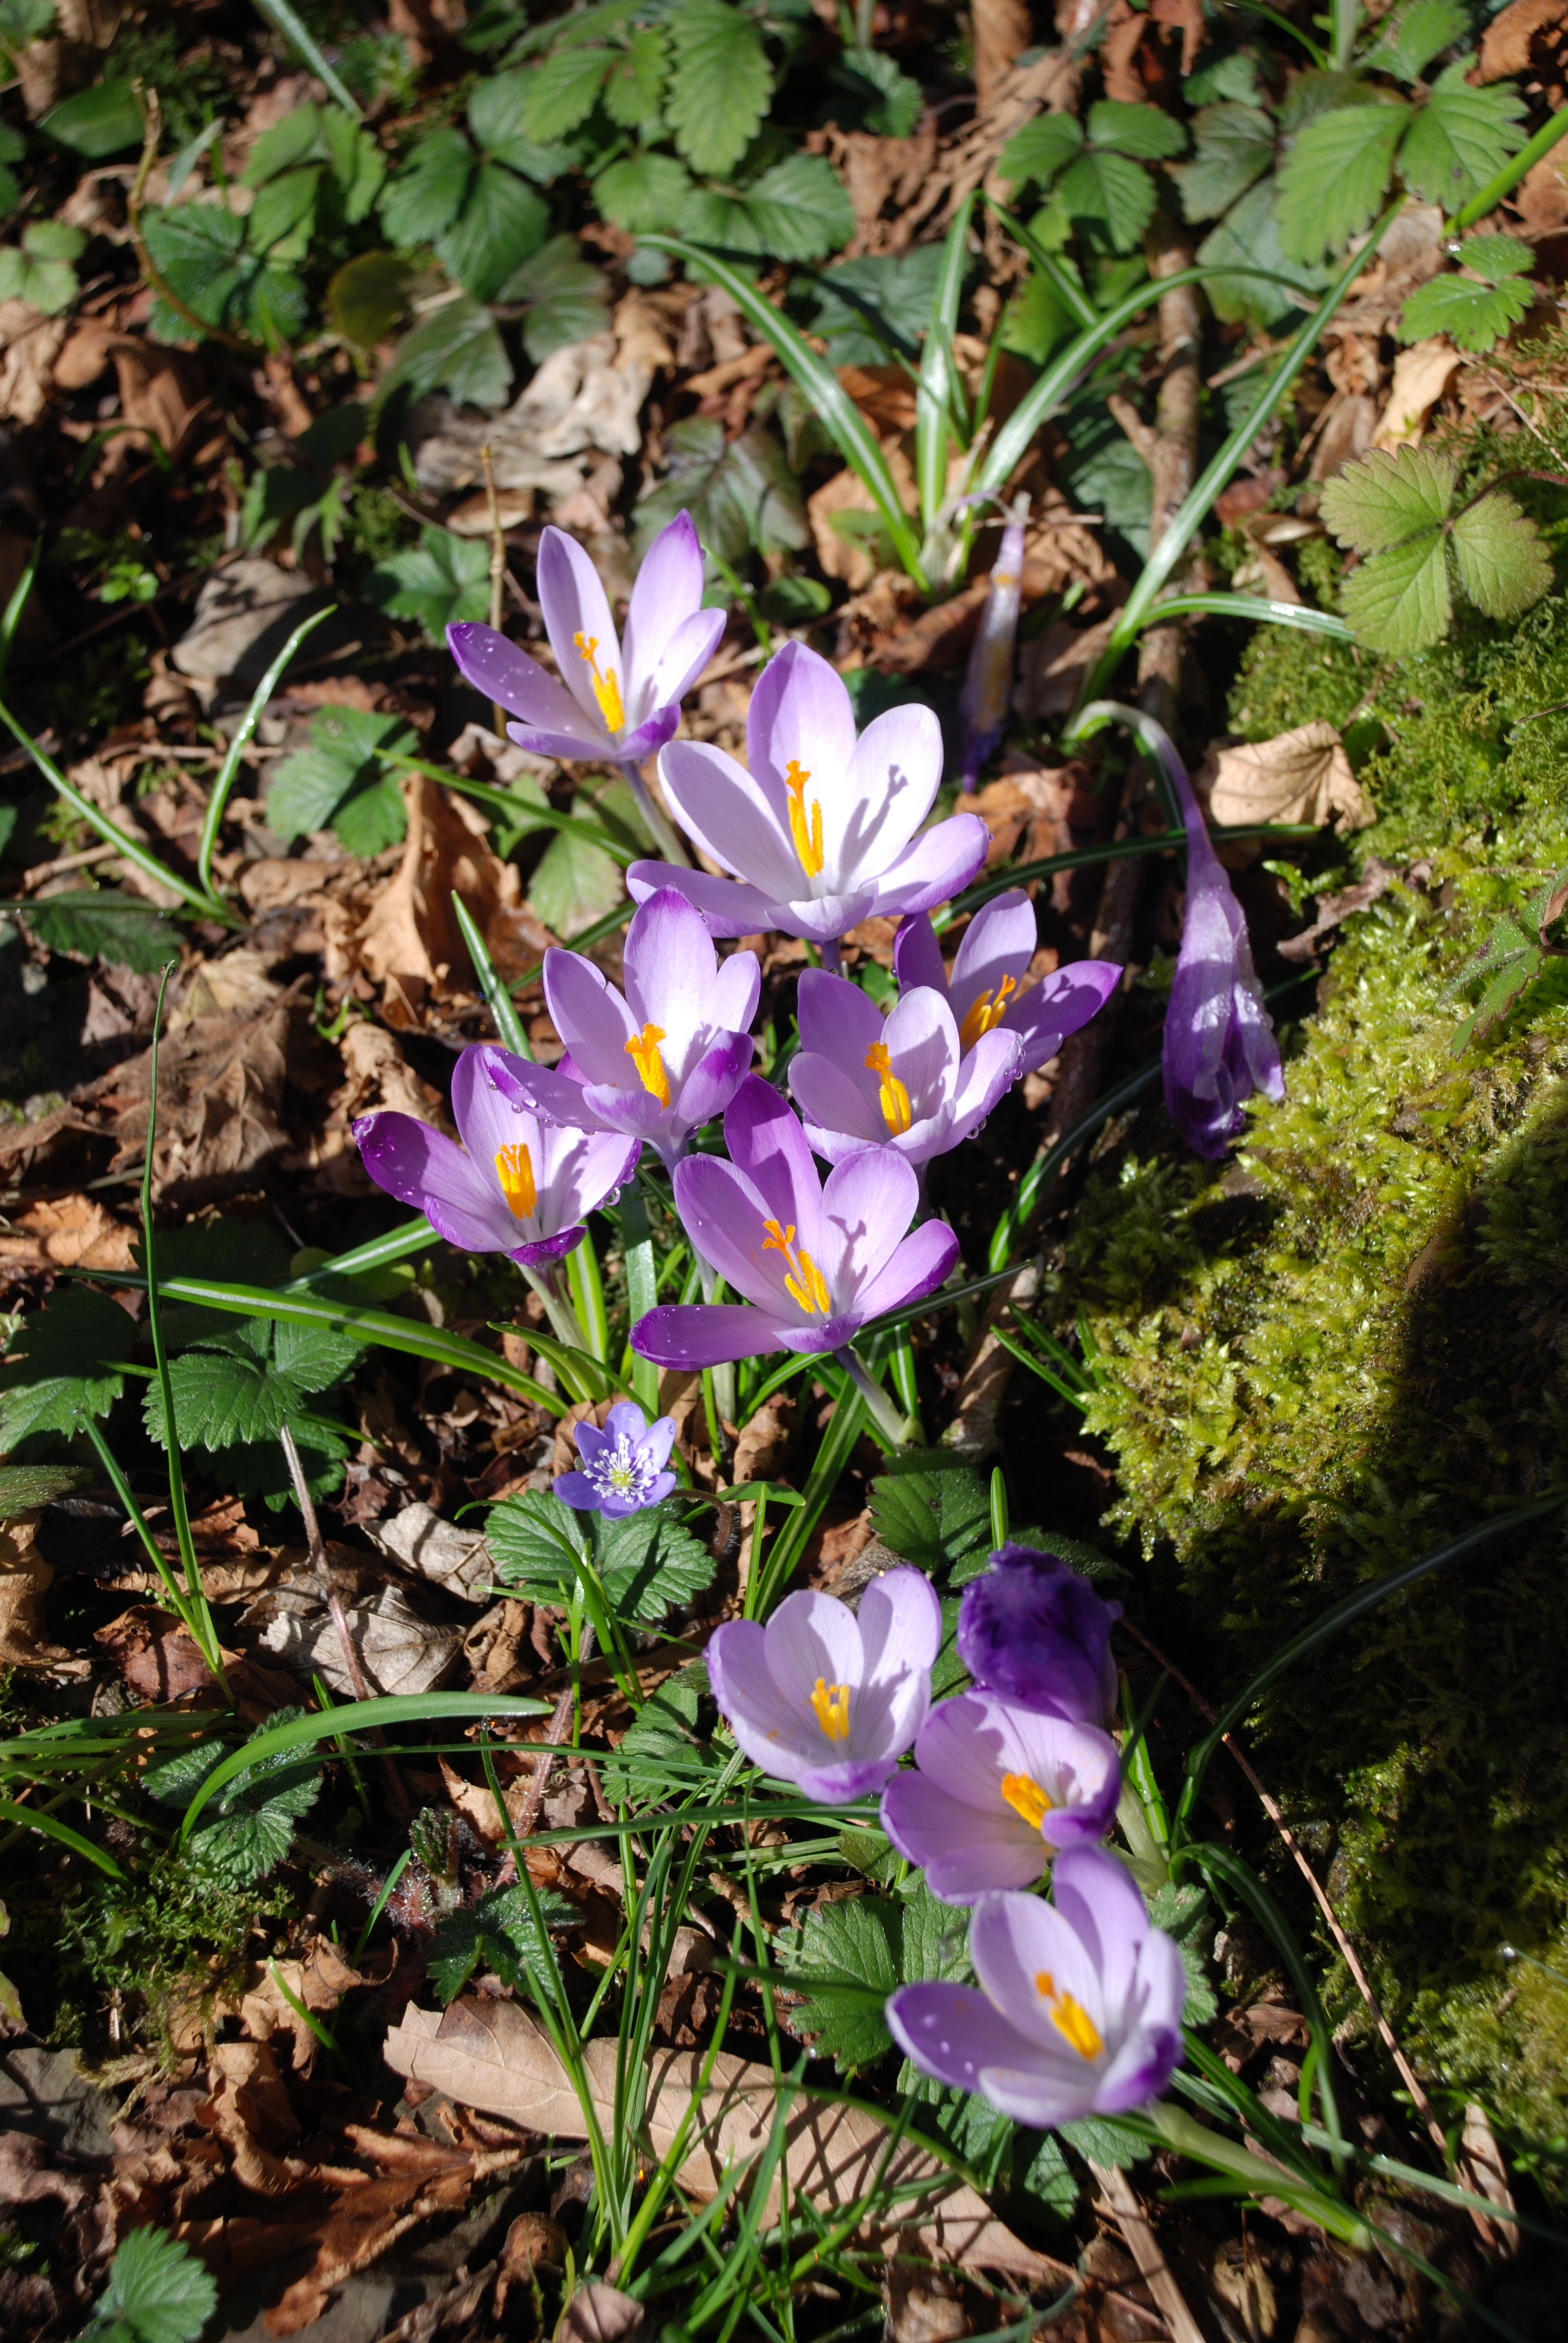
nature, forest, grass, plant, flower, spring, green, botany, flora, wildflower, flowers, prato, purple flowers, petals, iris, violet, underwood, lilac, crocus, viola, harmony, flowering plant, faye, land plant, violet family, iris family, fawn lily, yellow and purple flower